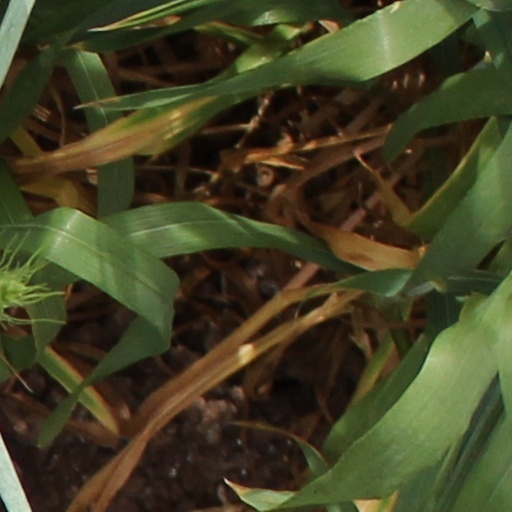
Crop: wheat